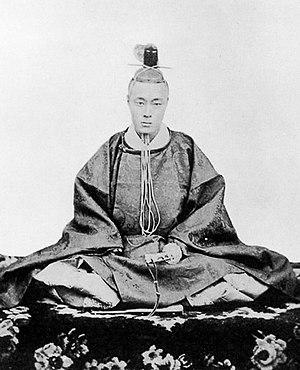
Tokugawa Yoshinobu était le quinzième et dernier shogun du shogunat Tokugawa du Japon. Il faisait partie d'un mouvement qui visait à réformer le shogunat vieillissant, mais en vain. Après avoir abdiqué ses pouvoirs à l'Empereur en octobre 1867, il prit sa retraite et se retira de la vie publique jusqu'à sa mort.
Cette liste des shoguns présente les hommes qui ont régné sur le Japon en tant que chefs militaires héréditaires, du début de la période Asuka en 709 jusqu'à la fin du shogunat Tokugawa en 1868.